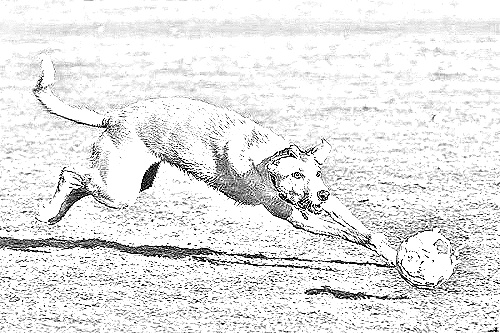
Portrait style: Sketch Portrait